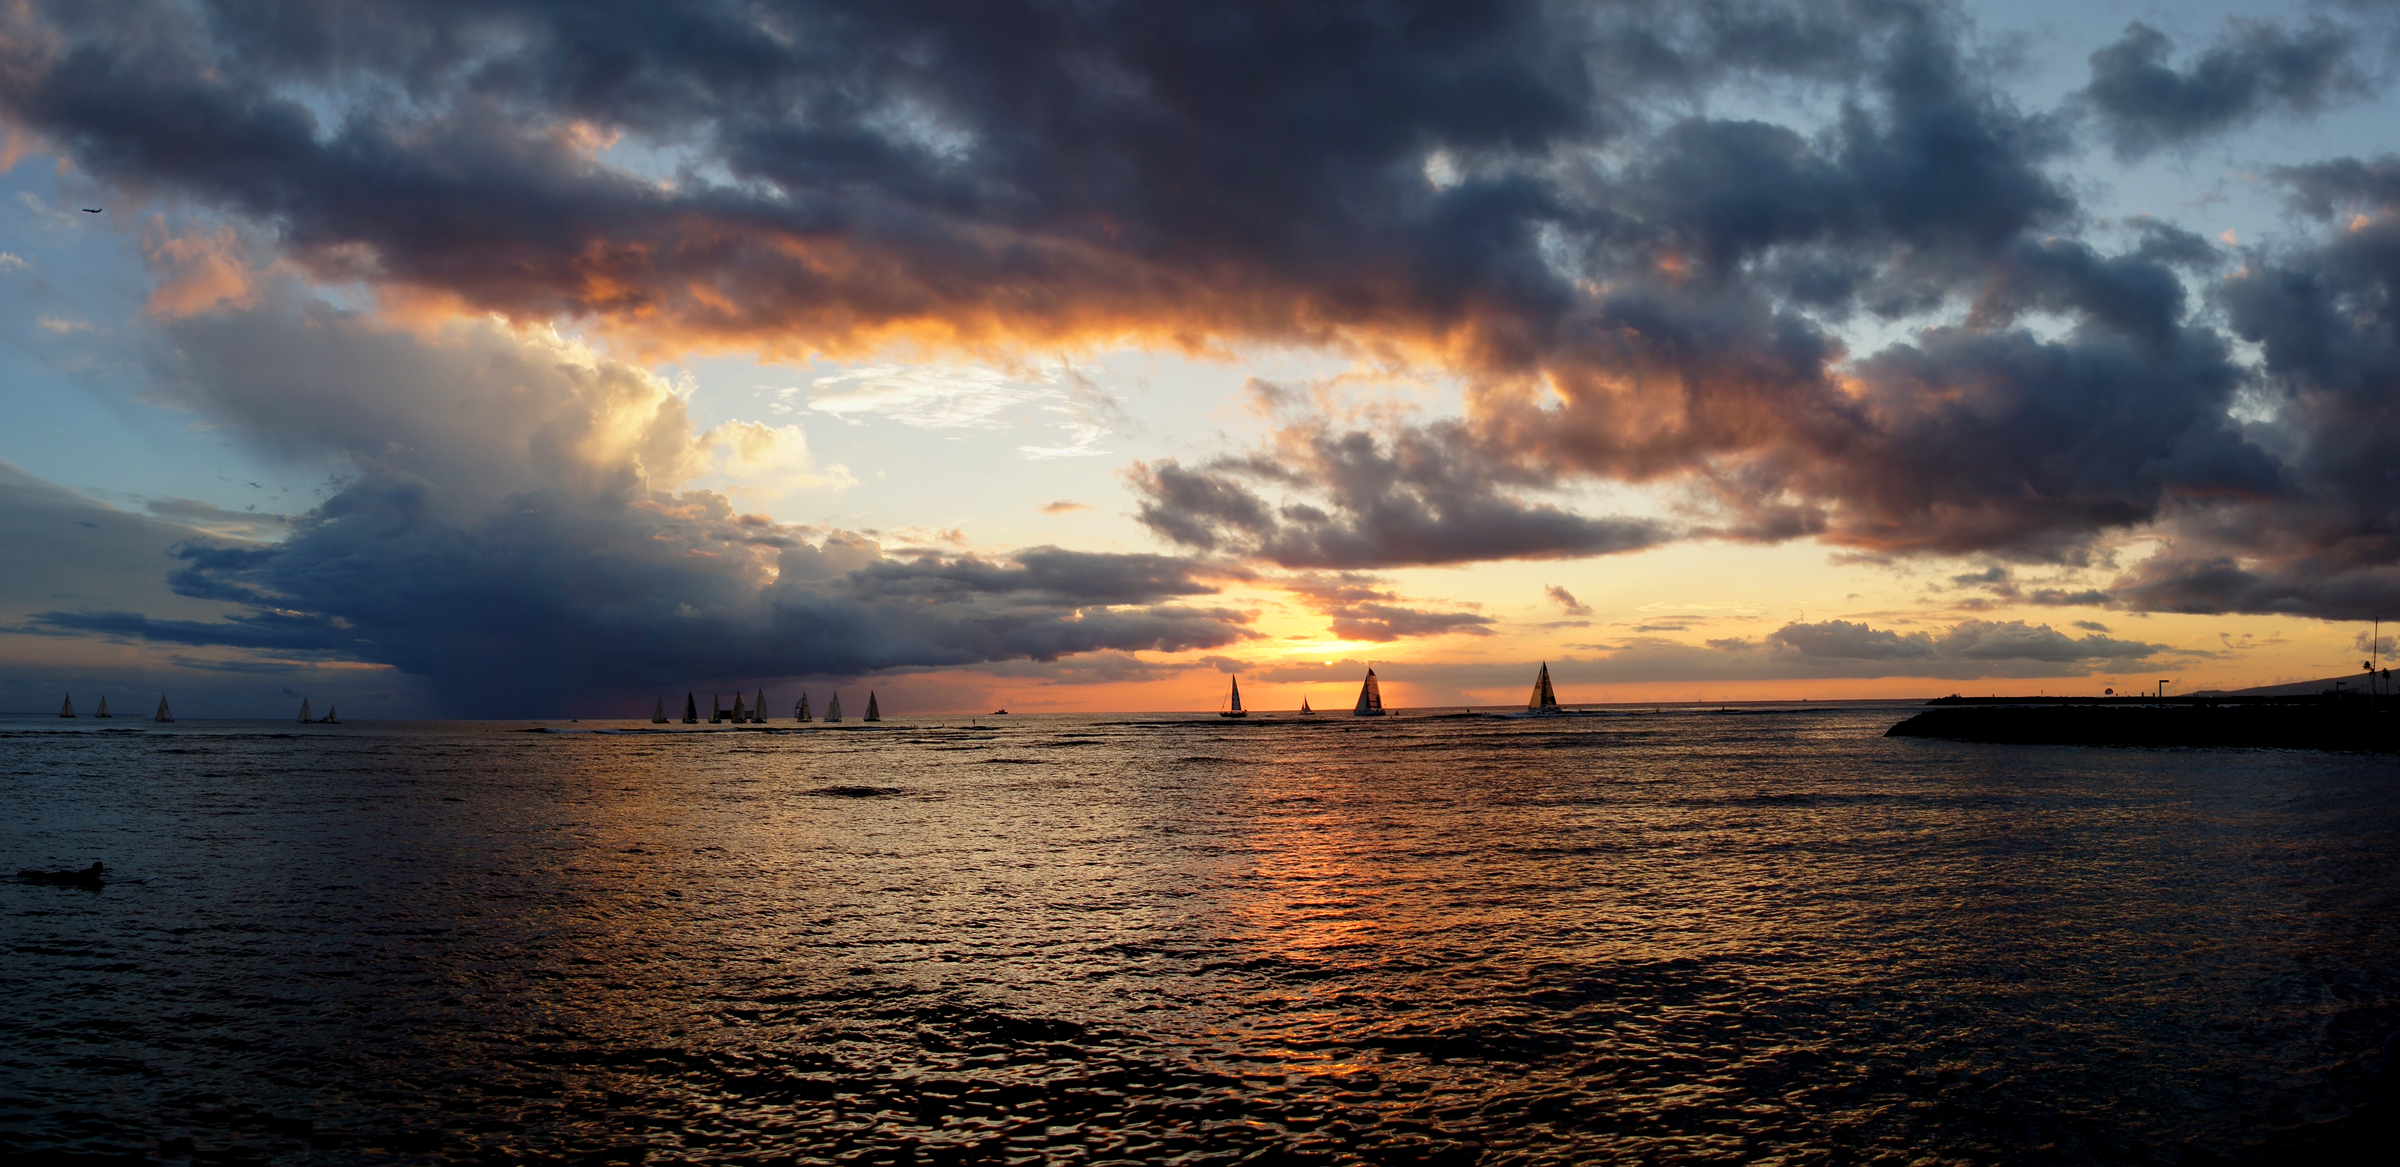
beach, sea, coast, ocean, horizon, cloud, sky, sun, sunrise, sunset, sunlight, morning, shore, wave, dawn, dusk, evening, reflection, sonyalpha, pacificisland, pacificislands, sonydslra580, tamron18270mmpzd, afterglow, meteorological phenomenon